François Lamiraud

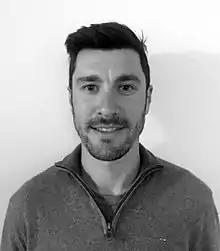
François Lamiraud (2017)

François Lamiraud (born 5 April 1983) is a French road cyclist.